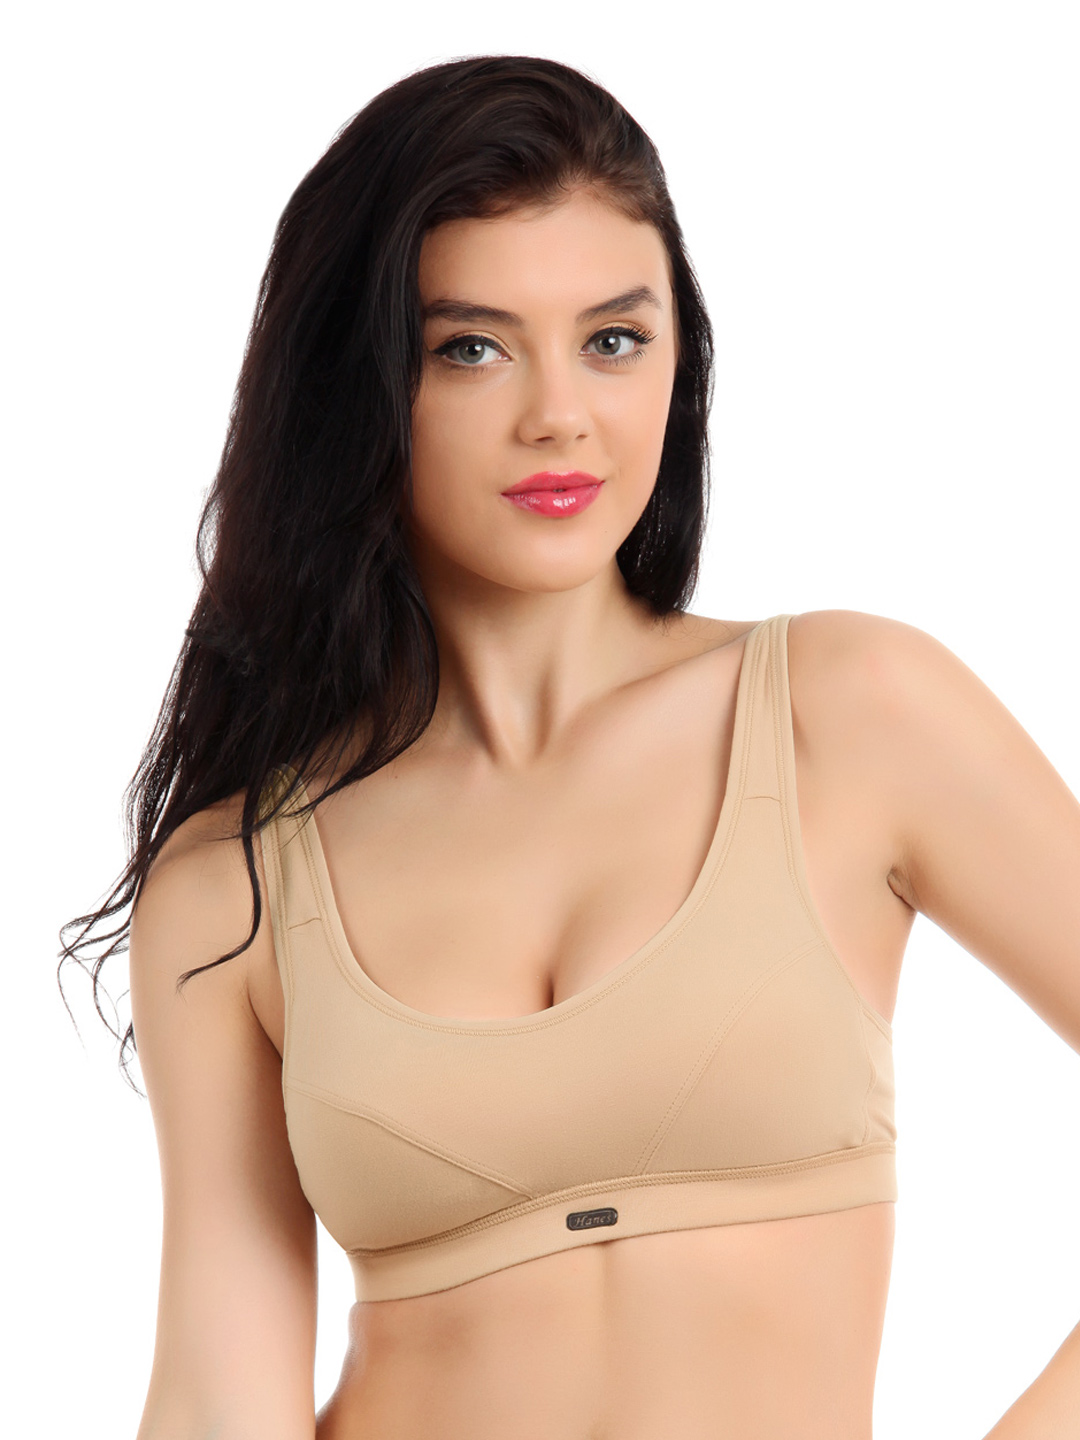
Hanes Women Beige Cotton Stretch Light Padded Bra
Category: Apparel / Innerwear / Bra
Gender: Women
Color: Skin
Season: Winter 2015
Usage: Sports